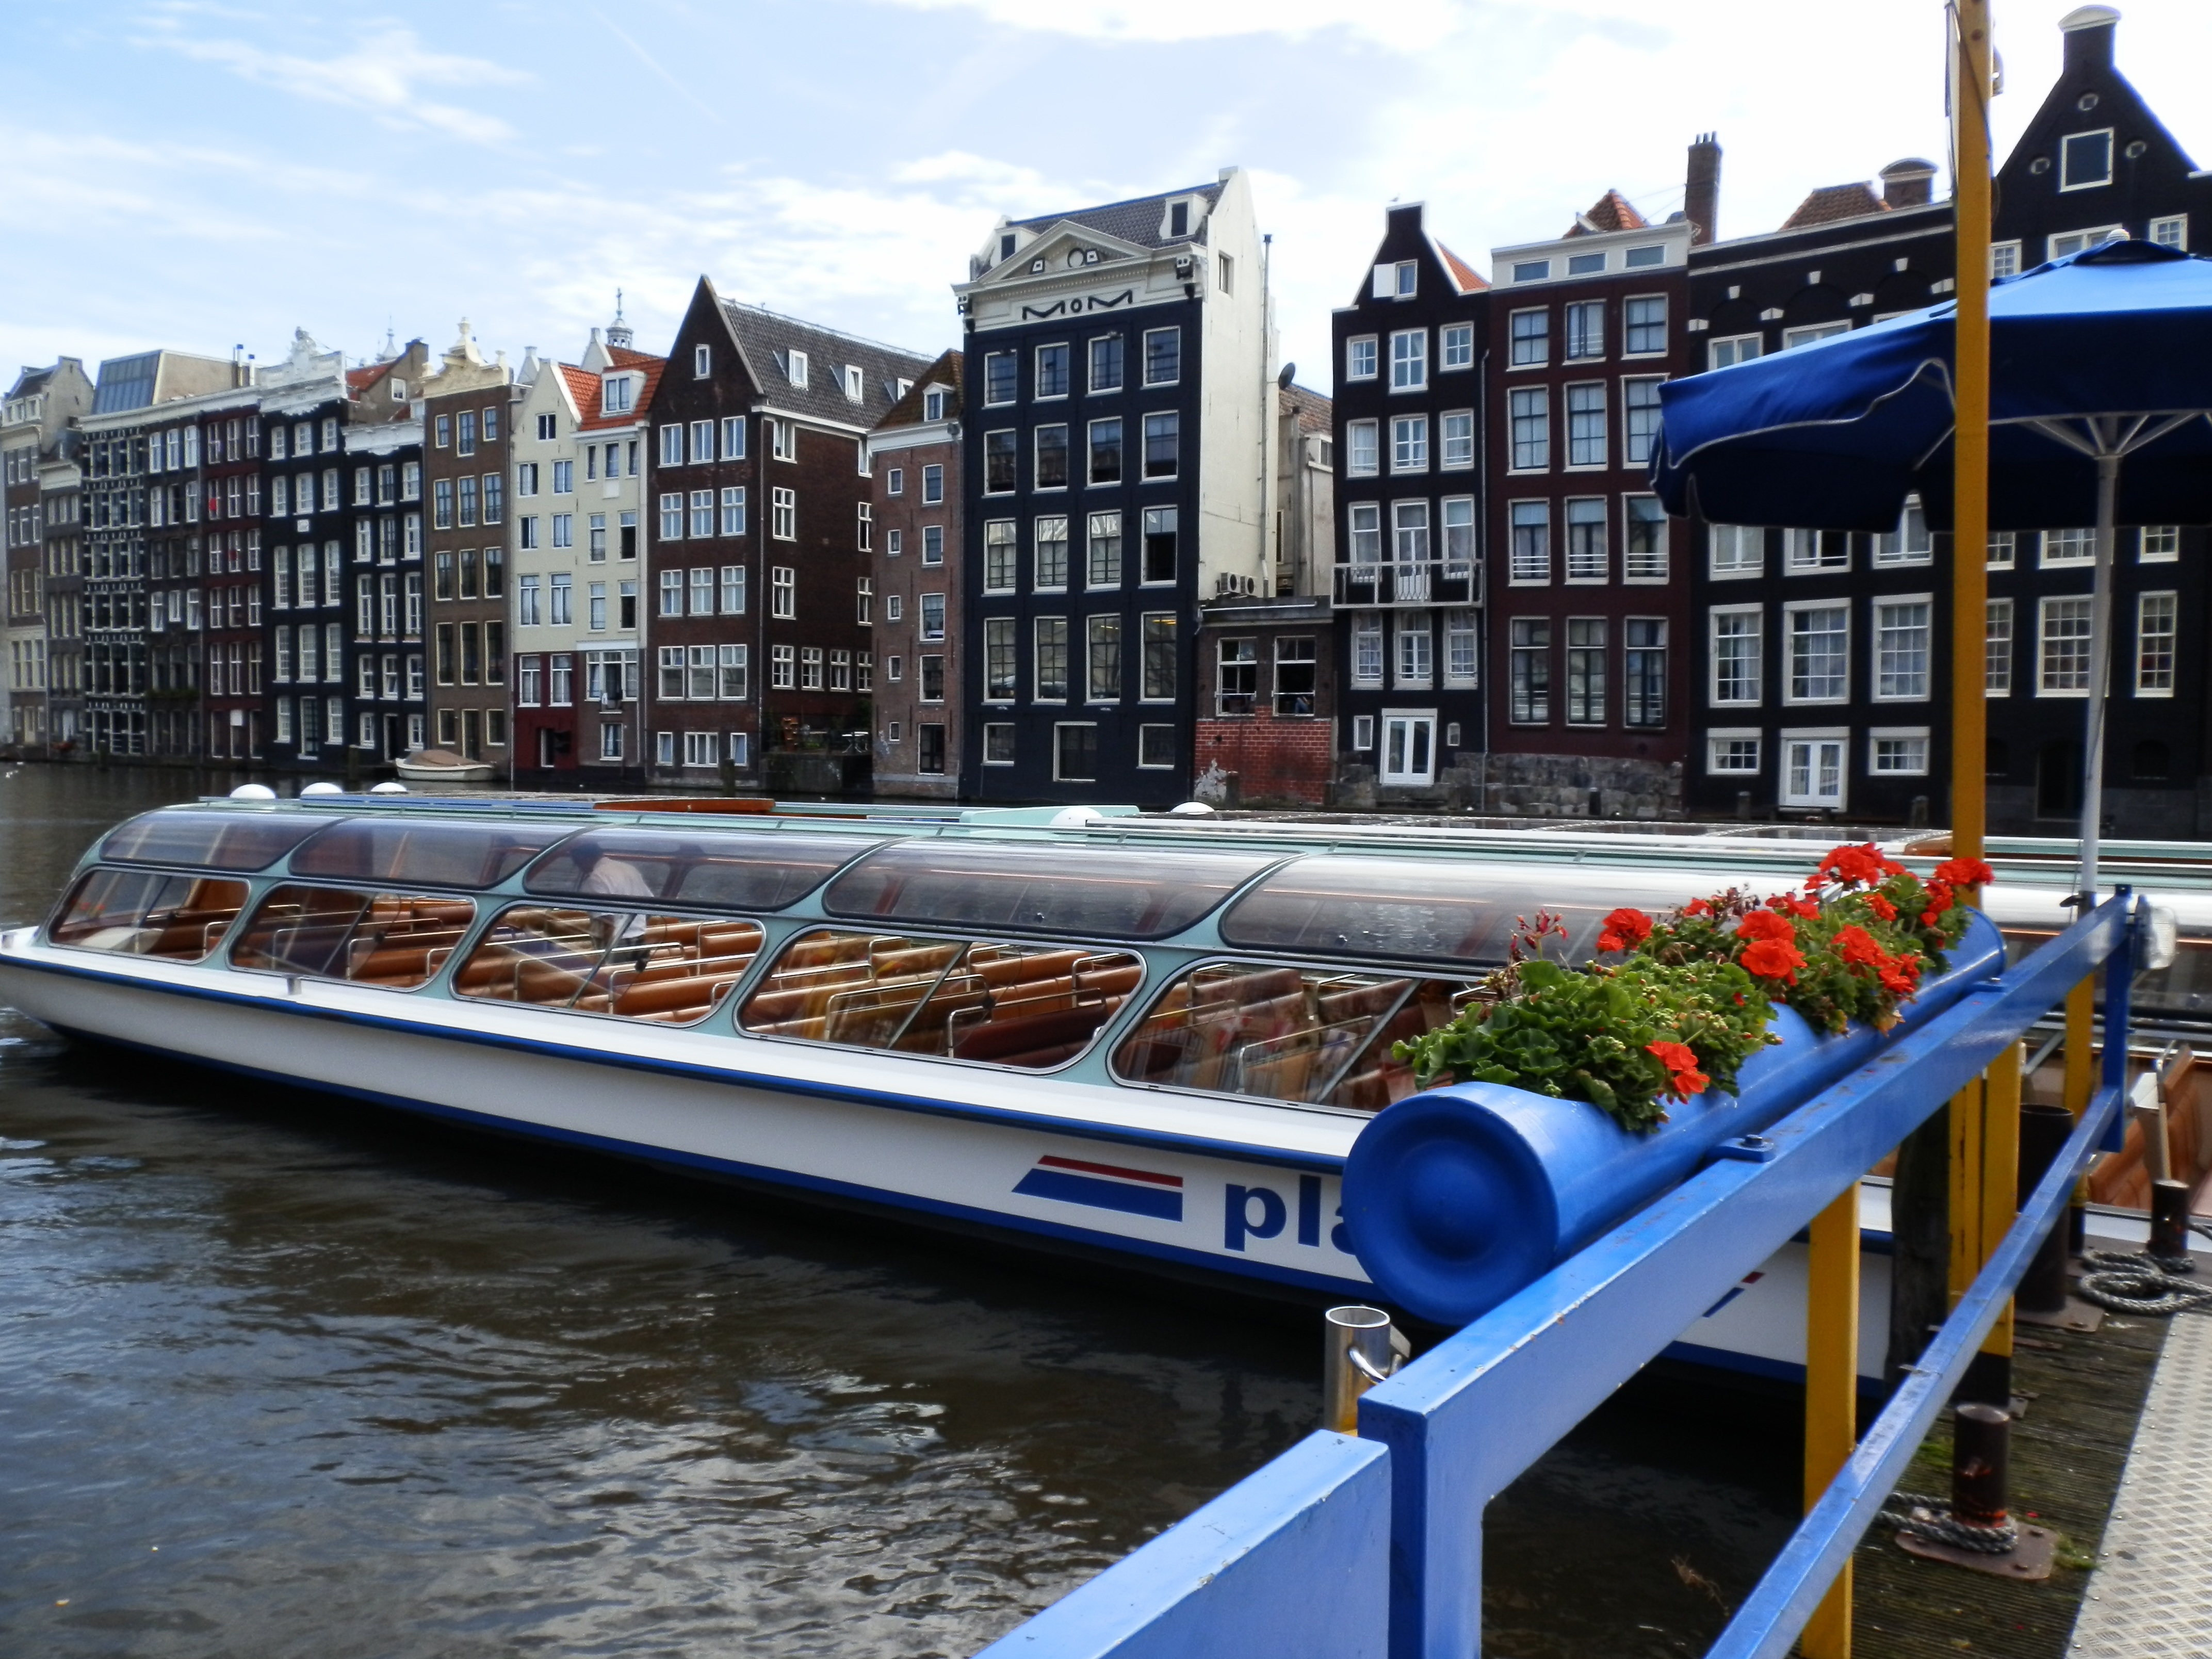
dock, boat, canal, vehicle, marina, waterway, amsterdam, boating, channel, watercraft, passenger ship